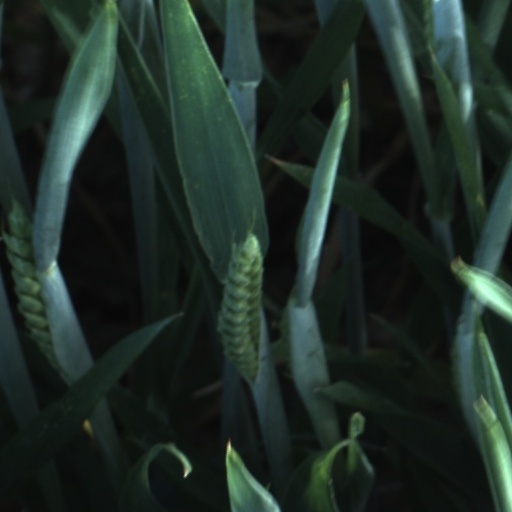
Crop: wheat